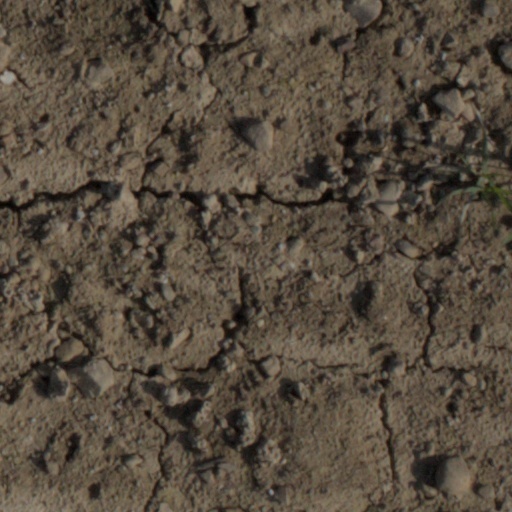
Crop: wheat